Fall Branch, Tennessee

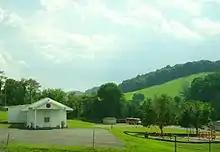
View west from the Fall Branch Post Office; the Ruritan Club is on the left

There were 547 households, out of which 27.4% had children under the age of 18 living with them, 63.1% were married couples living together, 7.3% had a female householder with no husband present, and 26.0% were non-families. 23.6% of all households were made up of individuals, and 9.0% had someone living alone who was 65 years of age or older. The average household size was 2.40 and the average family size was 2.84.